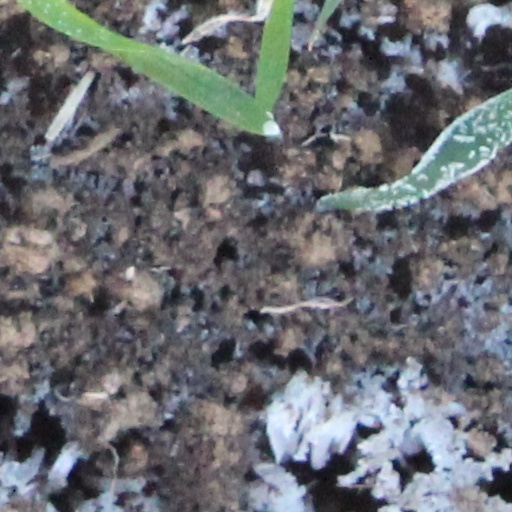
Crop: wheat